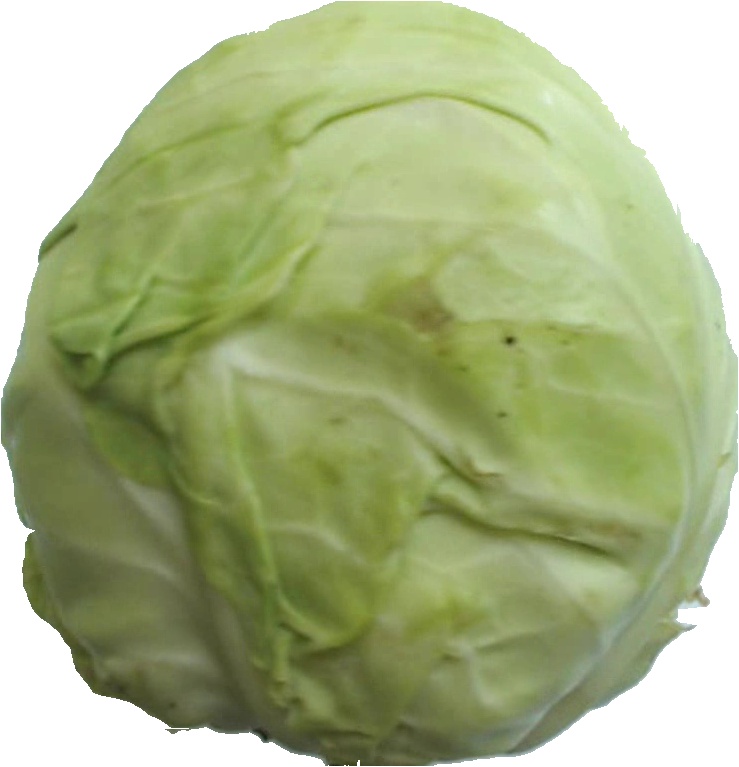
Label: cabbage_white_1